Leo Martinez

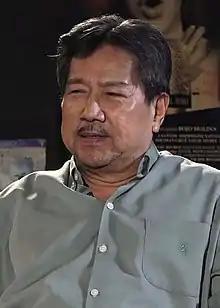
Martinez in 2018

Leo Martinez (born March 7, 1945) is a Filipino actor, comedian and director. Martinez also served as Director General of the Film Academy of the Philippines.